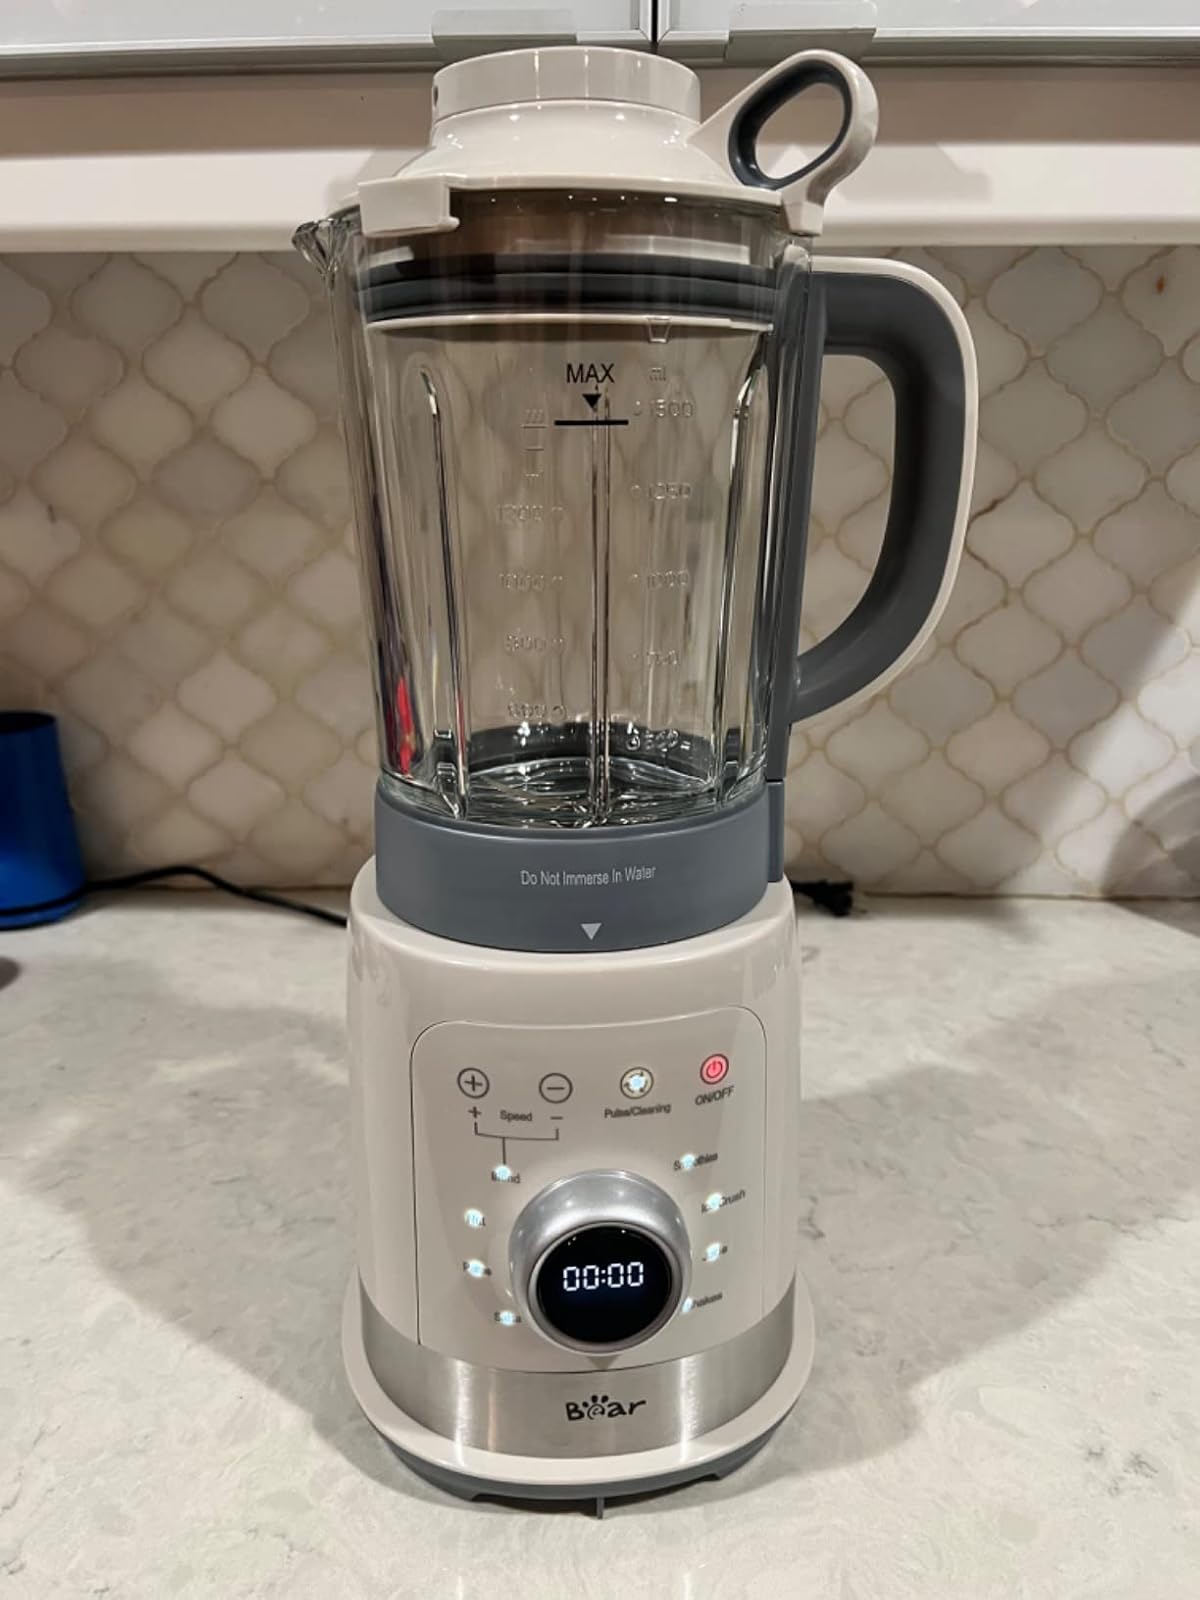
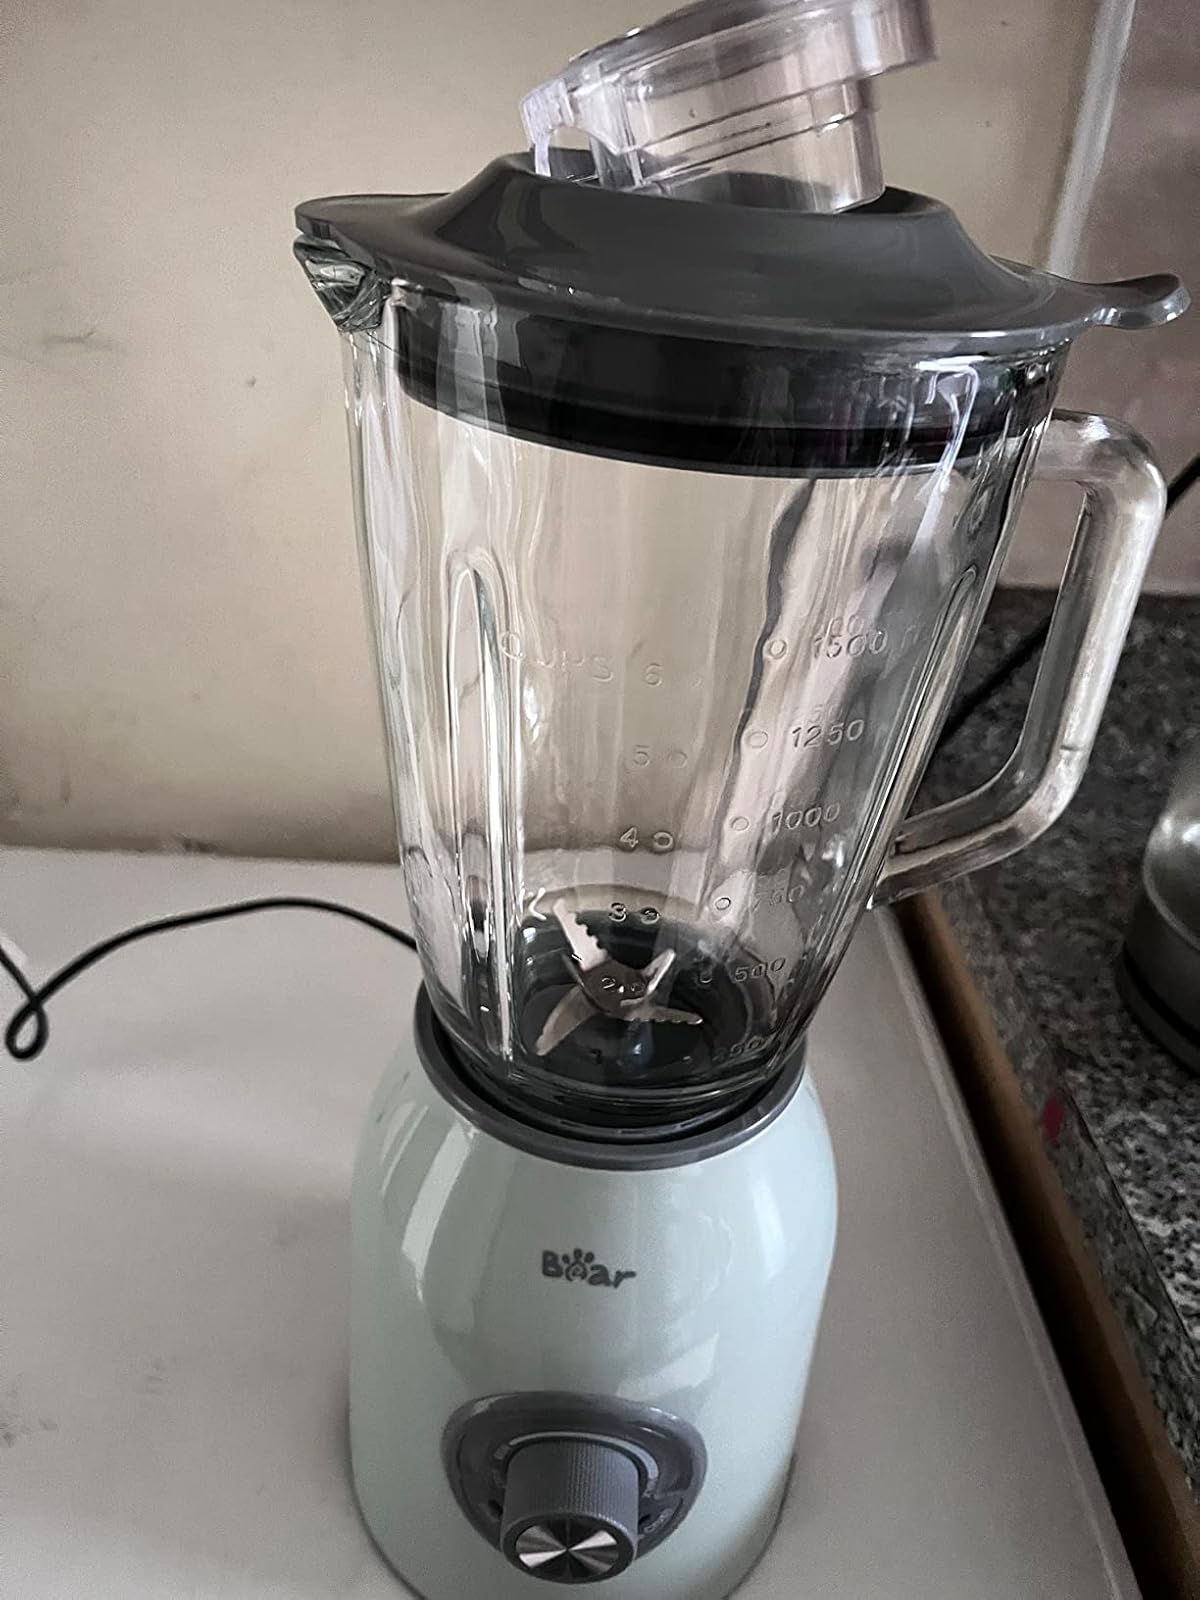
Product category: items_blender
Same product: no